Spark-gap transmitter

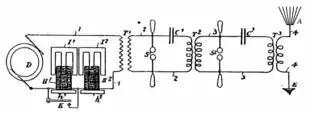
Circuit of Poldhu transmitter. Fleming's curious dual spark gap design was not used in subsequent transmitters.

It became clear that for multiple transmitters to operate, some system of "selective signaling" had to be devised to allow a receiver to select which transmitter's signal to receive, and reject the others. In 1892 William Crookes had given an influential lecture on radio in which he suggested using resonance (then called "syntony") to reduce the bandwidth of transmitters and receivers. Using a resonant circuit (also called tuned circuit or tank circuit) in transmitters would narrow the bandwidth of the radiated signal, it would occupy a smaller range of frequencies around its center frequency, so that the signals of transmitters "tuned" to transmit on different frequencies would no longer overlap. A receiver which had its own resonant circuit could receive a particular transmitter by "tuning" its resonant frequency to the frequency of the desired transmitter, analogously to the way one musical instrument could be tuned to resonance with another. This is the system used in all modern radio.